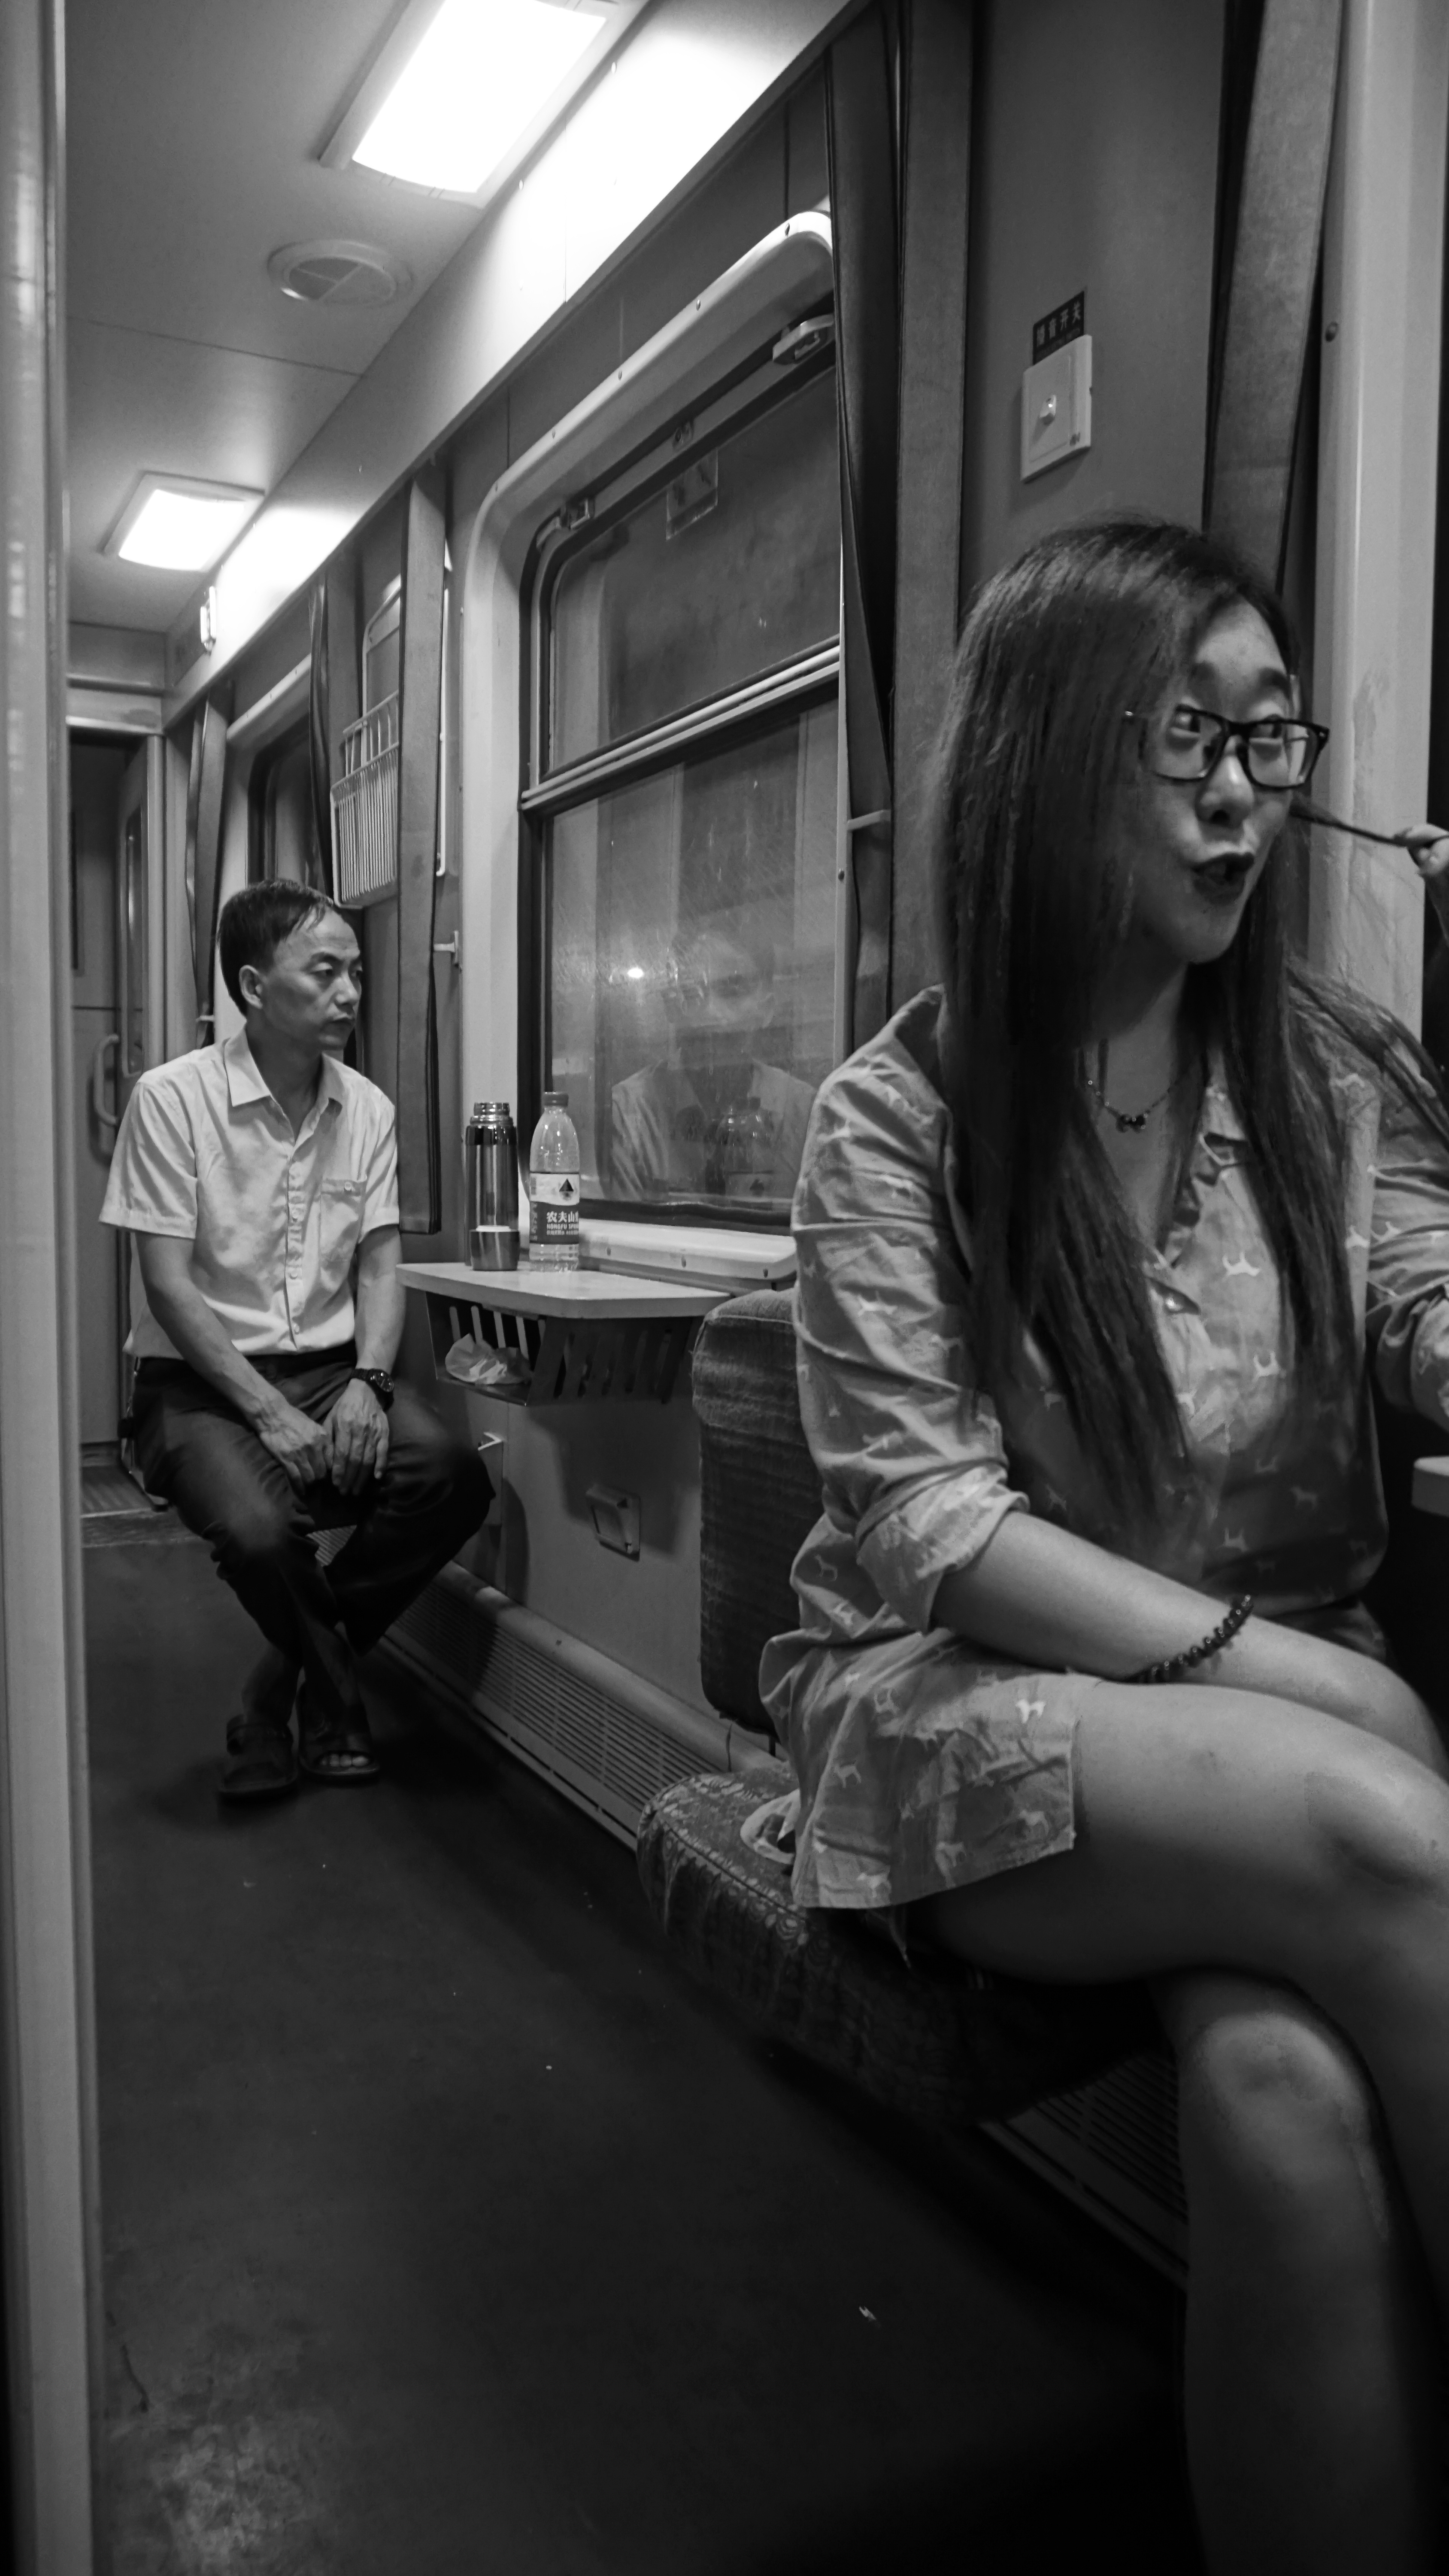
person, black and white, white, photography, portrait, sitting, black, monochrome, photograph, snapshot, monochrome photography, film noir, human positions